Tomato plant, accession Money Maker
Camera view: tilt-top (135 deg); turntable rotation: 150 degrees
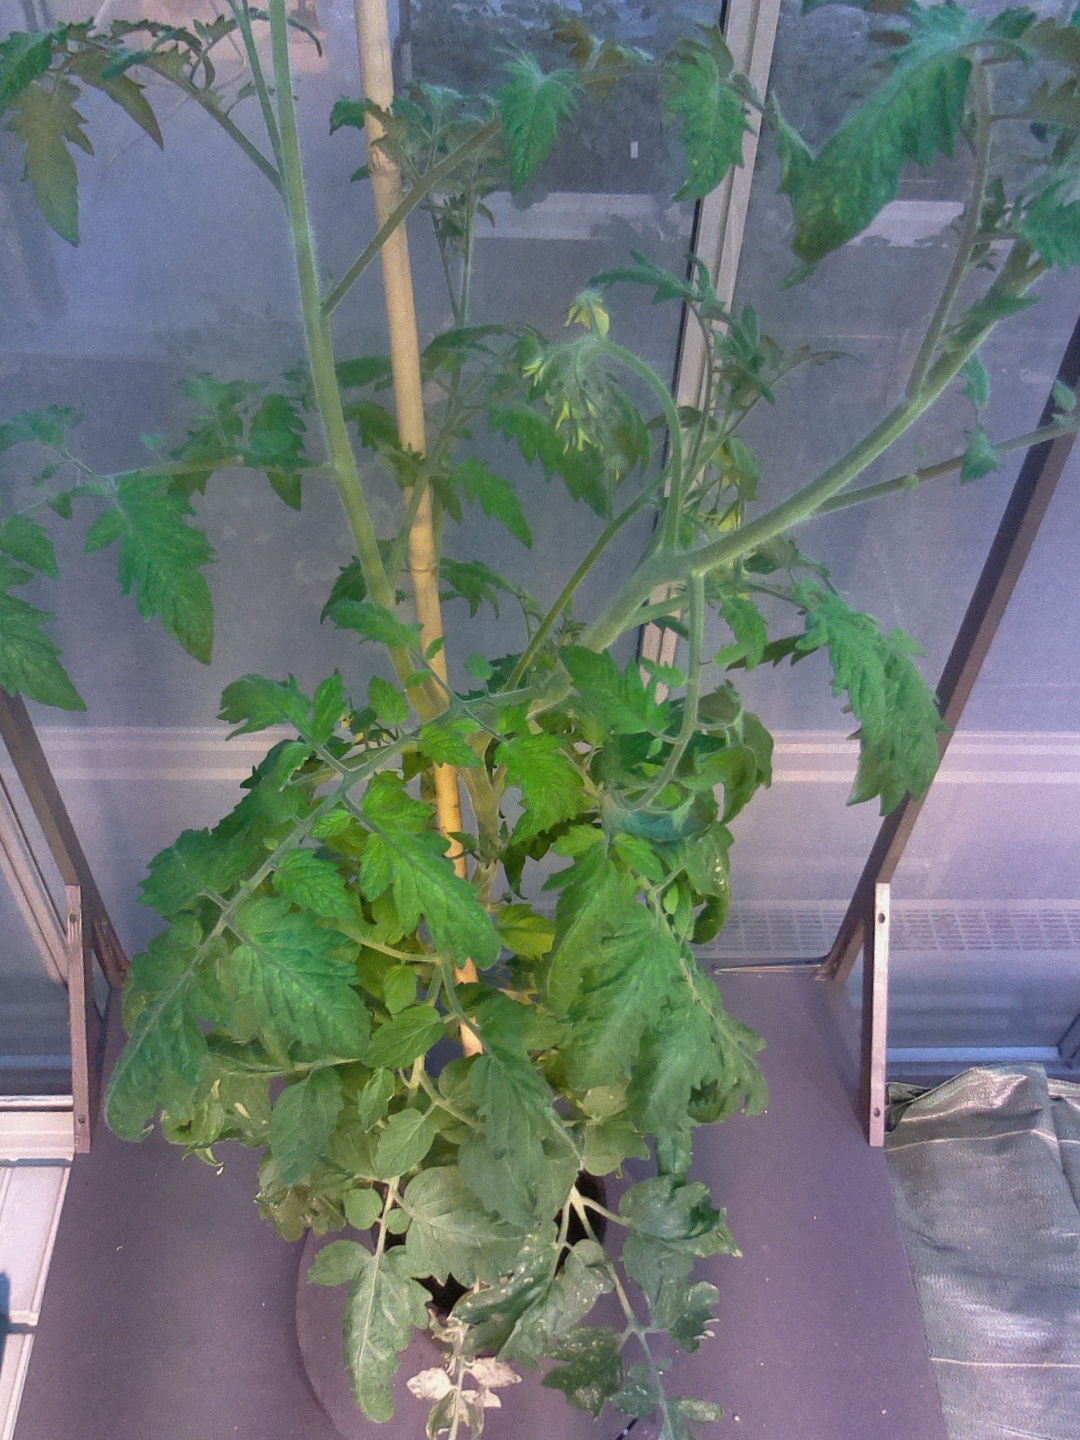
BBCH growth stage 71: 10%-20% of final fruit size